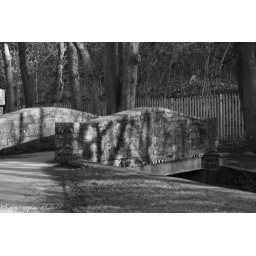
The little bridge over the river between the boating lake and the paddling pools. Millhouses Park, Sheffield, South Yorkshire, UK